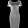
Label: Dress